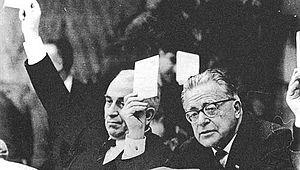
Le Parti communiste italien était un parti politique italien, issu d'une scission de l'aile gauche du Parti socialiste italien au congrès de Livourne le 21 janvier 1921. La nouvelle formation, initialement dirigée par Amadeo Bordiga, puis, de 1924 à 1927, par le philosophe marxiste Antonio Gramsci, prit le nom de Parti communiste d'Italie. Le 5 novembre 1926, il fut dissout par un décret du gouvernement de Mussolini.